Ballast cleaner

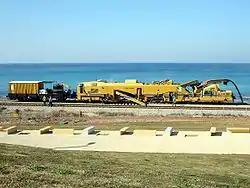
A ballast cleaner Matisa C330F in action on the Coastal Railway in Haifa, Israel.

A ballast cleaner (also known as an undercutter, a shoulder ballast cleaning machine) is a machine that specialises in cleaning the railway track ballast (gravel, blue stone or other aggregate) of impurities.